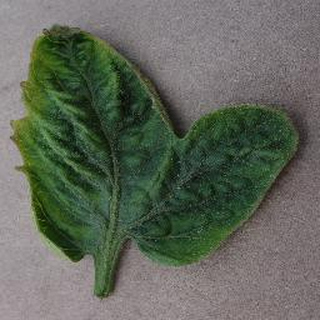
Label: tomato_yellow_leaf_curl_virus